George Michael

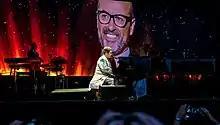
Elton John performing a tribute to Michael at Twickenham, London, in June 2017

In the early hours of Christmas Day 2016, Michael died in bed at his home in Goring-on-Thames, at the age of 53. He was found by his partner, Fadi Fawaz. In March 2017, a senior coroner in Oxfordshire attributed Michael's death to natural causes due to dilated cardiomyopathy with myocarditis and fatty liver disease.